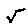
Label: 5